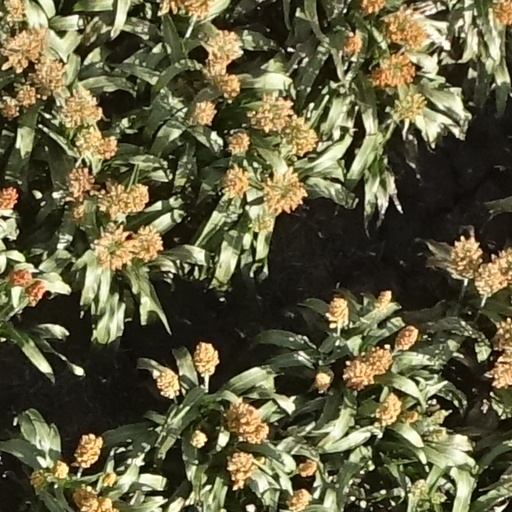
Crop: sorghum